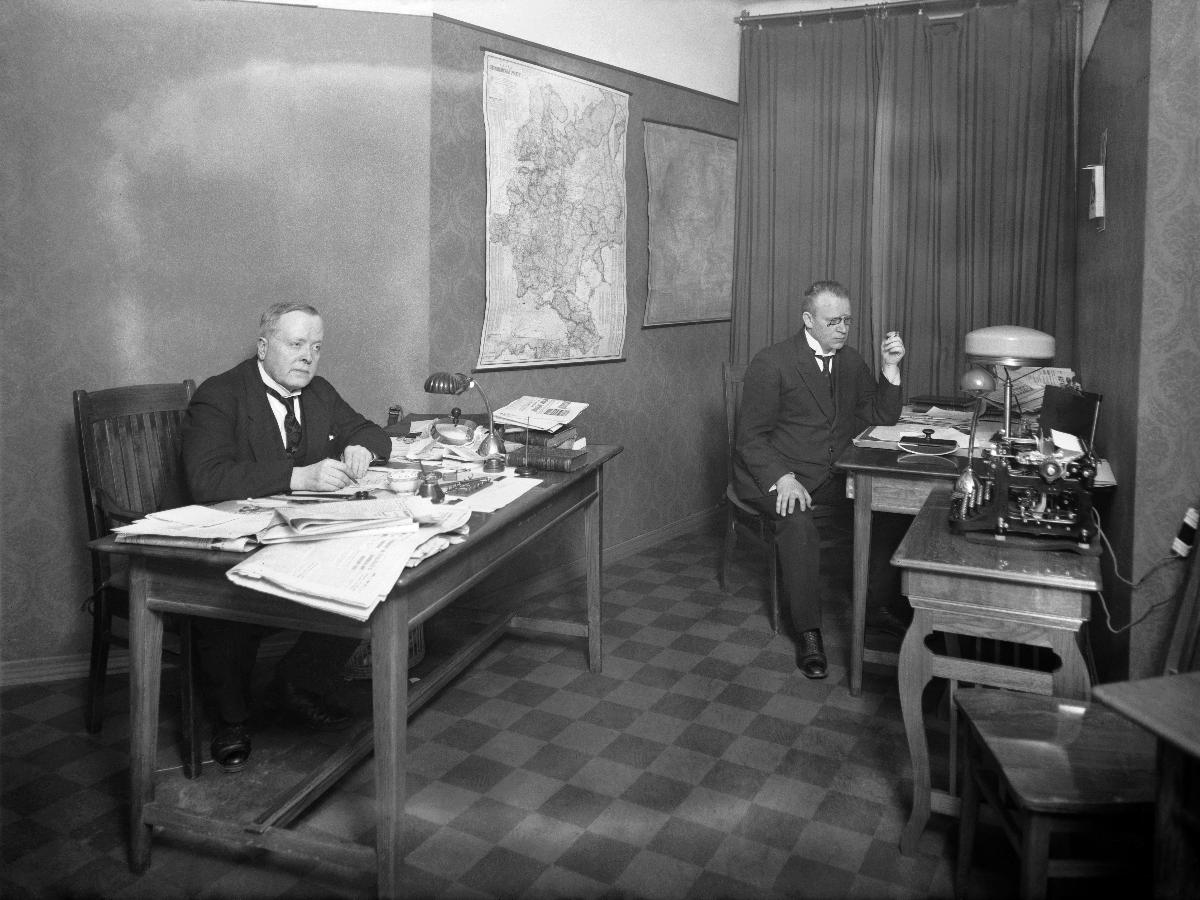
Sanomalehti Hufvudstadsbladetin Baltian ja Venäjän toimitus
Hufvudstadsbladets redaktion för Baltikum och Ryssland; Editors for Baltic and Russian news of newspaper Hufvudstadsbladet
sisällön kuvaus: Hufvudstadsbladetin toimittajia Helsingissä 1927.  Baltian maiden ja Venäjän uutisiin keskittyneet toimittajat. Toimittajat Alexander Öhquist ja Alexis A. Lillja. content description: Editors of newspaper Hufvudstadsbladet in Helsinki 1927. Editors specialized for news concerning the Baltic states and Russia. Editors Alexander Öhquist and Alexis A. Lillja. innehållsbeskrivning: Hufvudstadsbladets redaktörer i Helsingfors 1927. Redaktionen för nyheter gällande Baltikum och Ryssland. Redaktörerna Alexander Öhquist och Alexis A. Lillja.
Vuosi: 1927
Paikka: Suomi, Uusimaa, Helsinki
Aiheet: sanomalehdet; toimittajat (media); henkilökunta; työtilat; toimitukset (media); henkilöt; työhuoneet; sisäkuva; HBL; newspapers; journalists; working spaces; newsrooms; staff; personnel; interior; compartments; rooms; editorial staff; editorial office; office; persons; editors; dagstidningar; journalister; arbetsrum; redaktioner (media); tidningar; redaktion; personal; redaktörer; interiörer; utrymmen; personer; personer (individer)